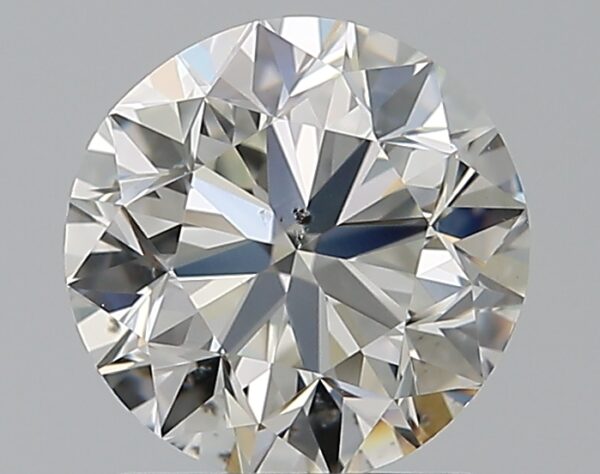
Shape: round
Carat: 1.2
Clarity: SI1
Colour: I
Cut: VG
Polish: EX
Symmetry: VG
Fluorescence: N
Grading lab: GIA
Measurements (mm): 6.56 x 6.64 x 4.28